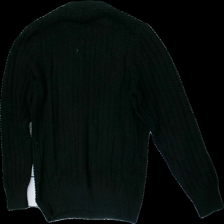
View: back
Type: Sweater
Category: Men
Brand: Not in the list
Brand text on label: Stanwick
Colors: Blue
Material: 100% Cotton
Cut: Regular
Stains: Minor
Damage: stain
Damage location: top center
Price range: 50-100
Recommended usage: Repair
Description: ColBlue knitted sweater